History of England

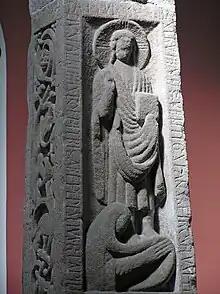

Genetic testing has been used to find evidence of large scale immigration of Germanic peoples into England. Weale "et al." (2002) found that English Y DNA data showed signs of a mass Anglo-Saxon immigration from the European continent, affecting 50%–100% of the male gene pool in central England. This was based on the similarity of the DNA collected from small English towns to that found in Friesland. A 2003 study with samples coming from larger towns, found a large variance in amounts of continental "Germanic" ancestry in different parts of England. In the study, such markers typically ranged from 20% and 45% in southern England, with East Anglia, the east Midlands, and Yorkshire having over 50%. North German and Danish genetic frequencies were indistinguishable, thus precluding any ability to distinguish between the genetic influence of the Anglo-Saxon source populations and the later, and better documented, influx of Danish Vikings. The mean value of continental Germanic genetic input in this study was calculated at 54 per cent.